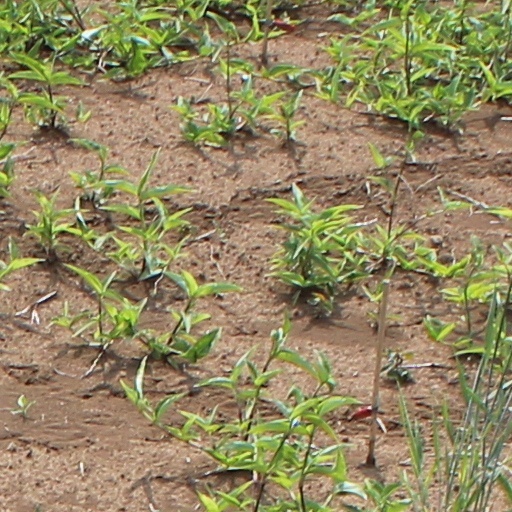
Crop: wheat